The File on Thelma Jordon

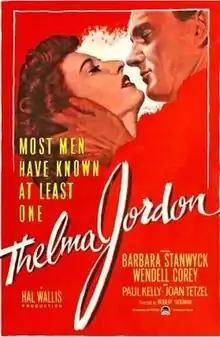
Theatrical release poster

The File on Thelma Jordon is a 1950 American film noir drama film directed by Robert Siodmak and starring Barbara Stanwyck and Wendell Corey. The screenplay by Ketti Frings, based on an unpublished short story by Marty Holland, concerns a woman who pretends to fall in love with an assistant district attorney and uses him to escape conviction for the murder of her wealthy aunt.